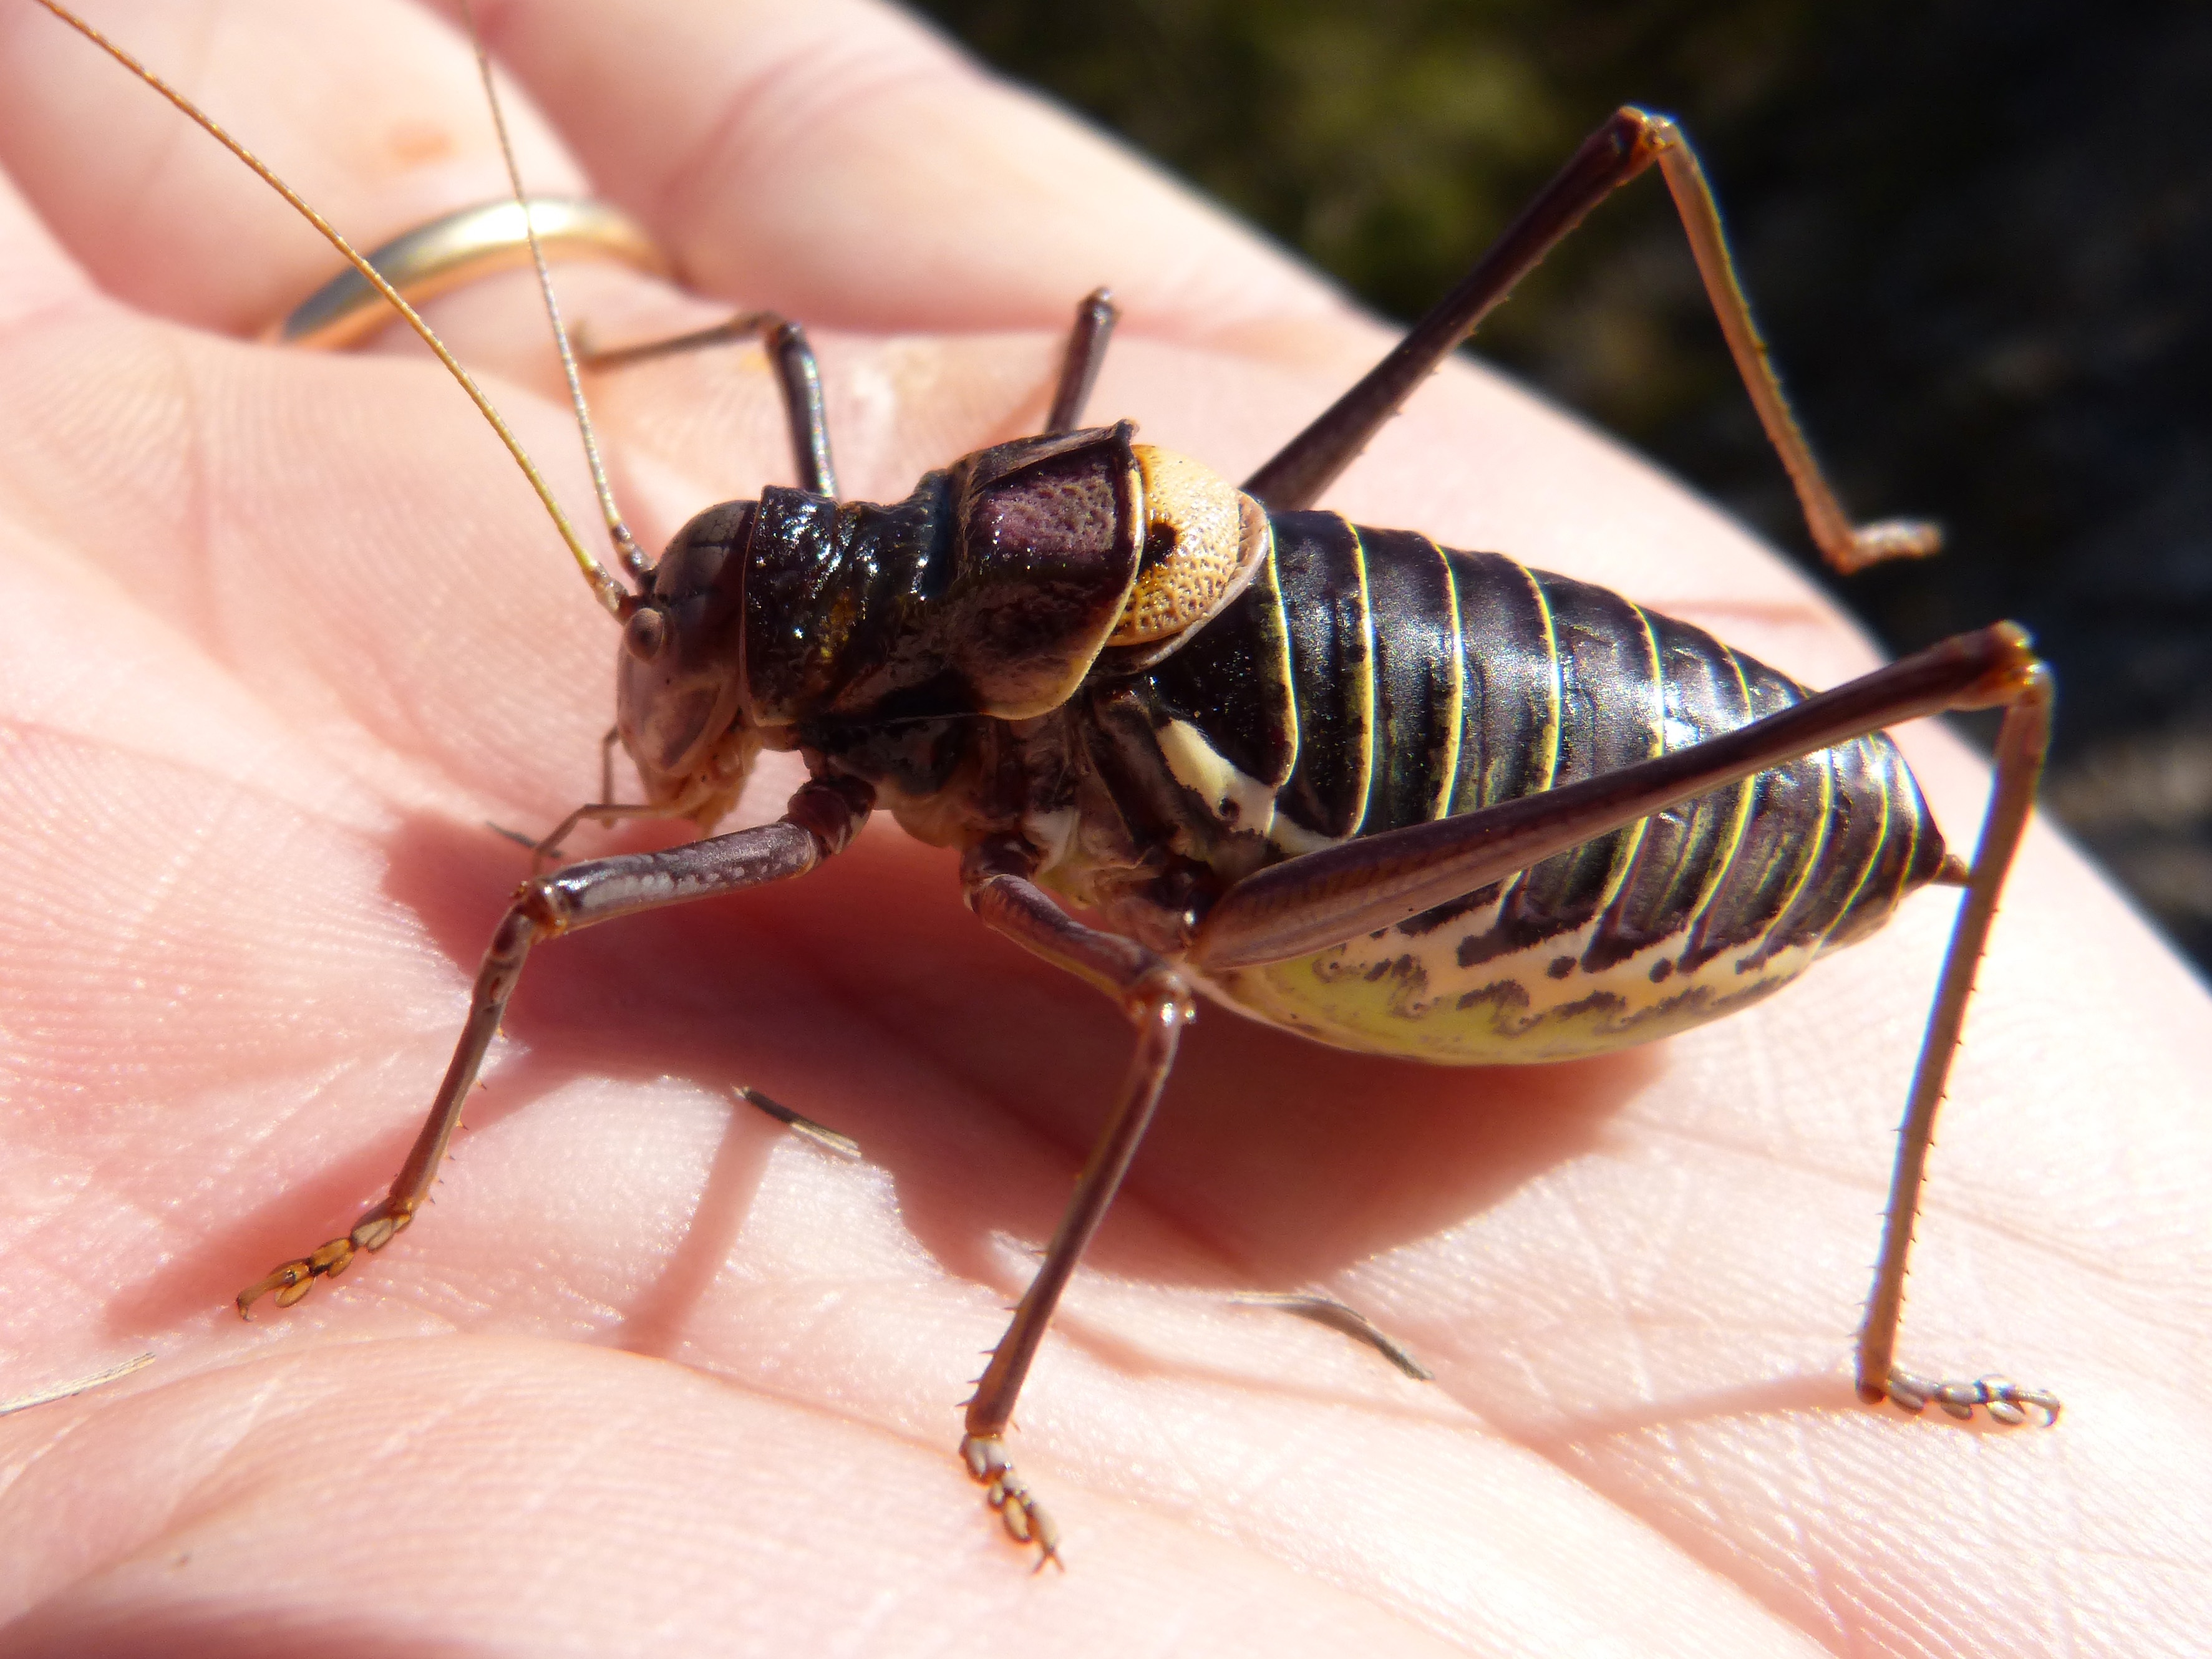
fly, insect, fauna, invertebrate, cricket, close up, pest, endemic, macro photography, arthropod, true bugs, somereta montsant, lluciapomaresius panteli, somereta